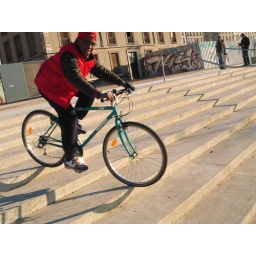
Paris 19, boy in red